Chapa de costas

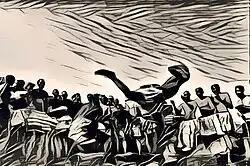
Zebra kick in ngolo

Various back push kicks are common in engolo, an Angolan martial art considered the ancestor of capoeira. Engolo players often do a rotation with a back push kick, with or without jumping. Another variation is a hooking kick executed from behind, resembling the capoeira kick "gancho de costas". This particular kick is employed when the adversary's upper torso is in close proximity to one's own body.